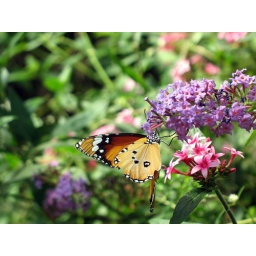
Plain tiger butterfly in Bannerghatta national park